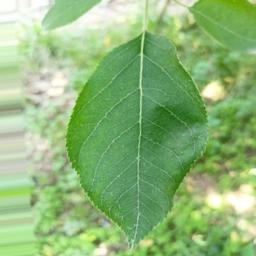
Label: Healthy